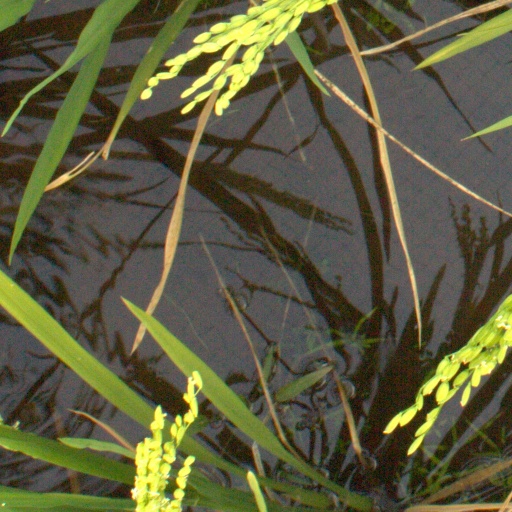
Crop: rice